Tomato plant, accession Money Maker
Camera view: vertical (180 deg); turntable rotation: 0 degrees
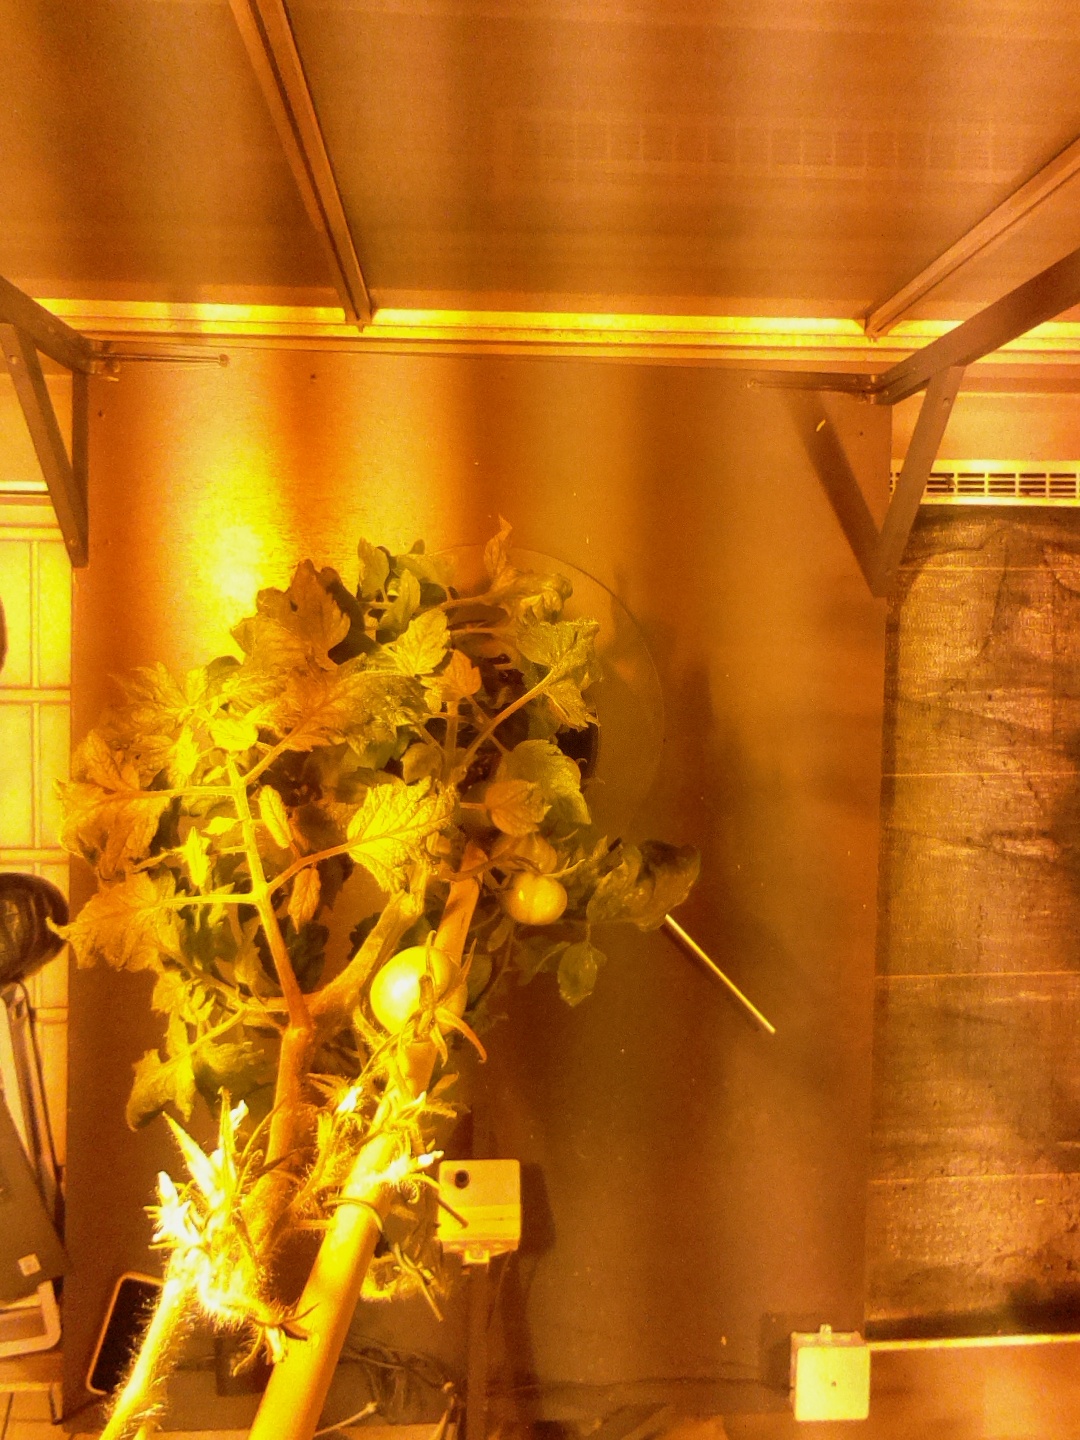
BBCH growth stage 76: 60%-70% of final fruit size